Cameron Grimes

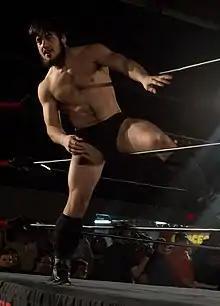
Lee at a Ring of Honor taping in January 2014

Caddell began his career with CWF-Mid Atlantic in North Carolina in 2009 under the name Trevor Lee, and won his first championship, the CWF Mid-Atlantic Rising Generation League Championship, in March 2010. He competed in various independent promotions over the years, including OMEGA Championship Wrestling. On May 2, 2015, at "Chaos In Cameron II", he defeated C. W. Anderson and his mentor Matt Hardy in a triple threat match to win the vacant OMEGA Heavyweight Championship. He dropped the title to Hardy in a triple threat match including Ethan Carter III on November 2, at "Loco In Joco 3". On February 27, 2016, Lee won the CWF Mid-Atlantic Heavyweight Championship by defeating Roy Wilkins. At All American Wrestling's "AAW Showdown" on February 7, 2018, Lee won the AAW Heritage Championship from Zema Ion. He successfully defended the title over the following months against Trey Miguel, Ace Romero and Rich Swann before losing the title in December to DJ Z (the former Ion).